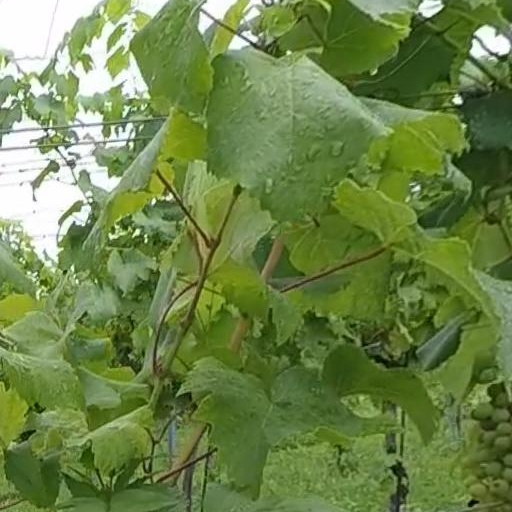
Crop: grape